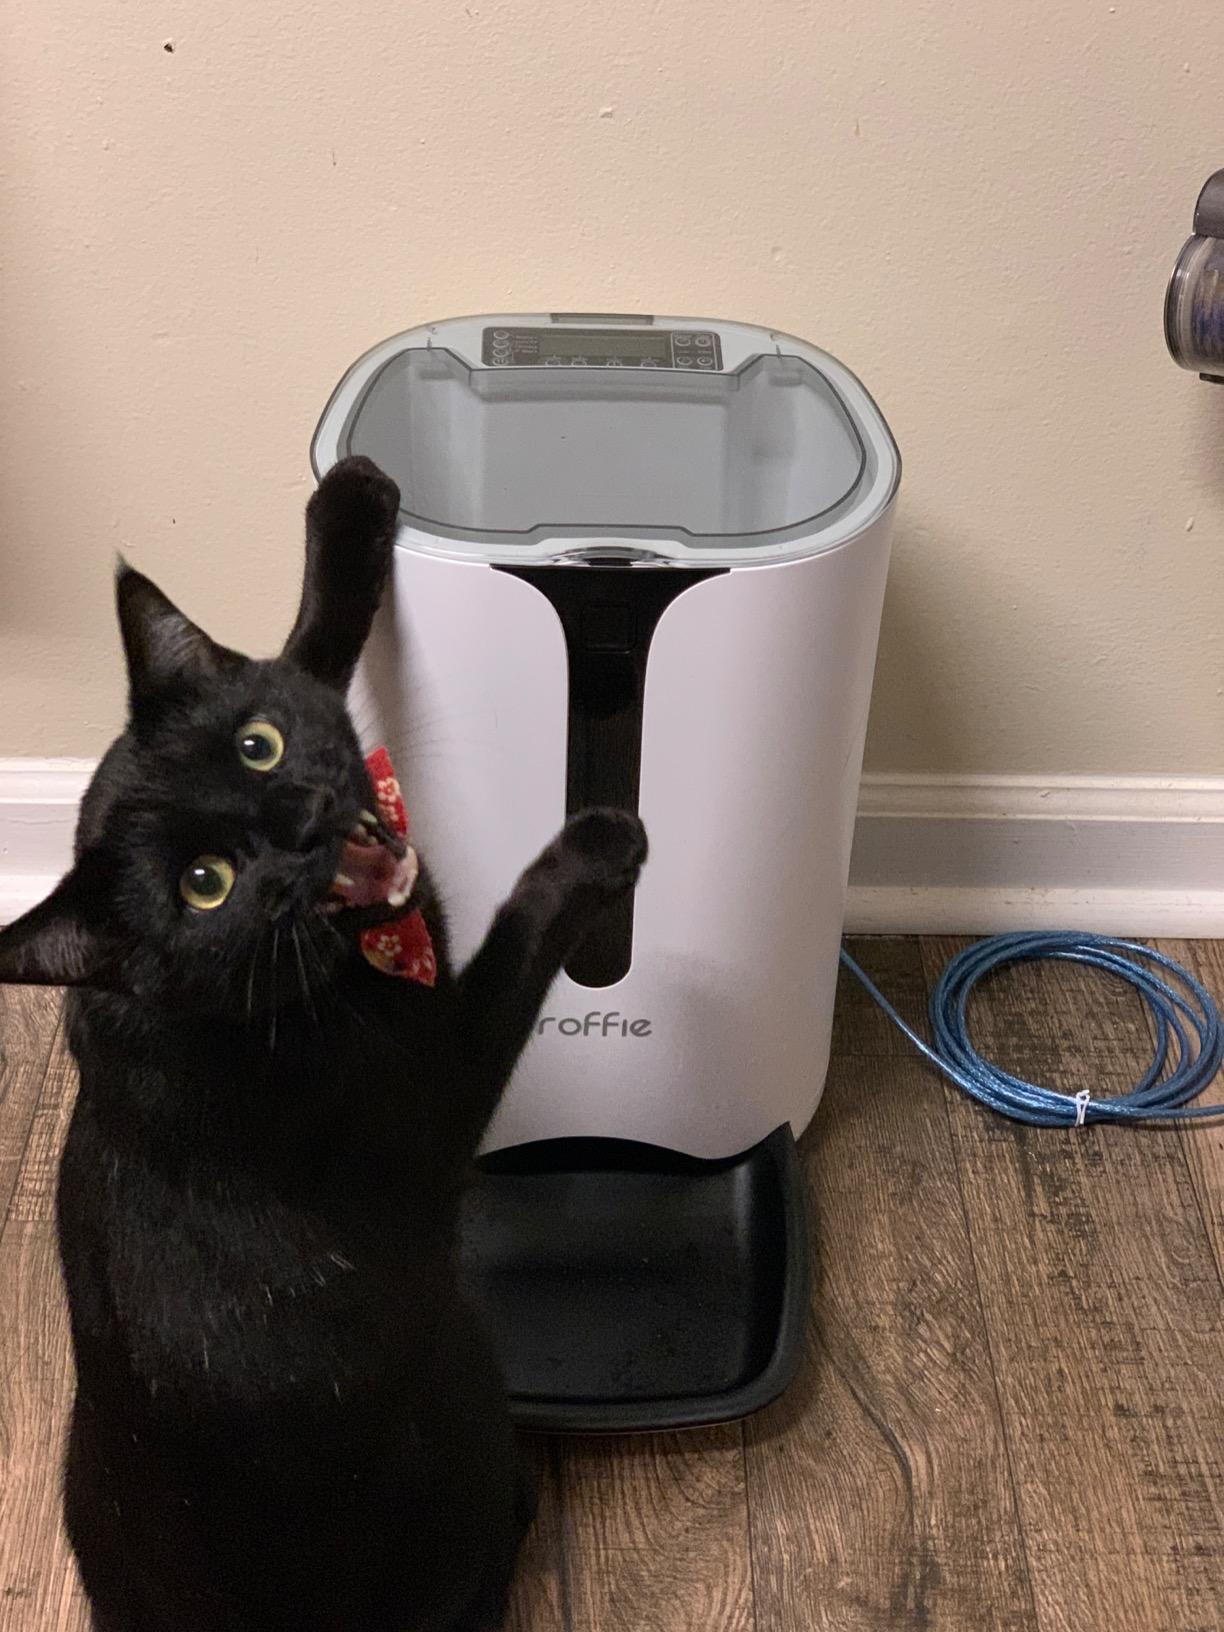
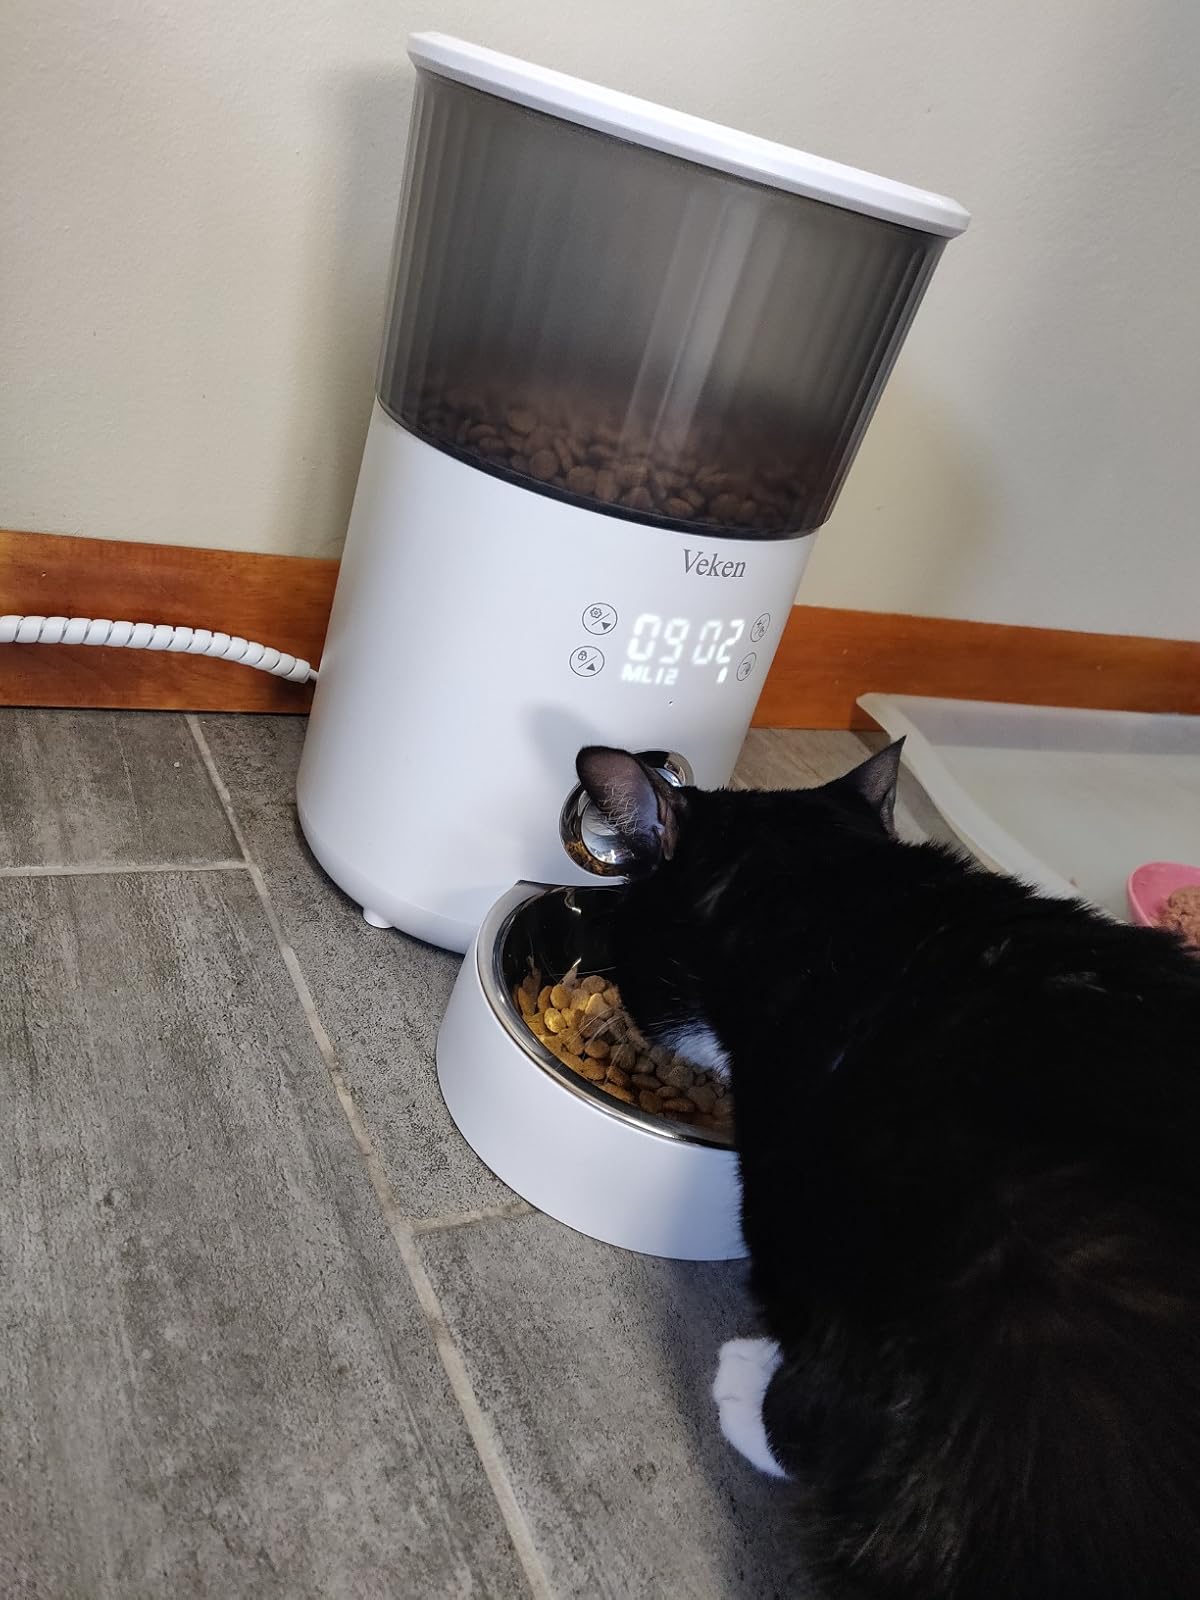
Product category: items_feeder
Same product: no